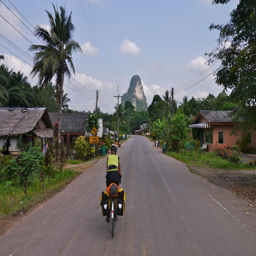
villages off the main road .